Widen

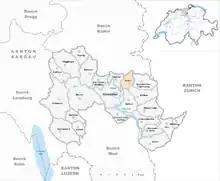
Widen

Widen is a municipality in the district of Bremgarten in the canton of Aargau in Switzerland.